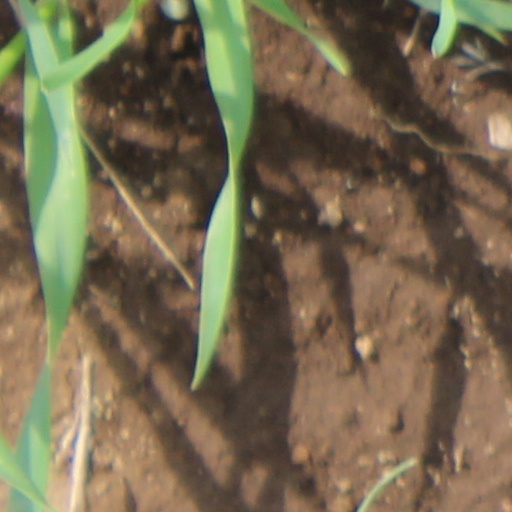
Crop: wheat